Anna Thillon

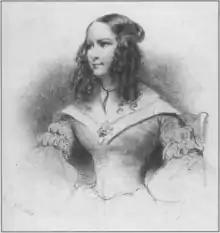

Sophie Anne Hunt, known by the name of Anna Thillon, (1819, Calcutta or London – 5 May 1903, Torquay) was an operatic singing sensation in the United States, based in San Francisco, California and then New York, New York. She performed in the former city's first professional season.